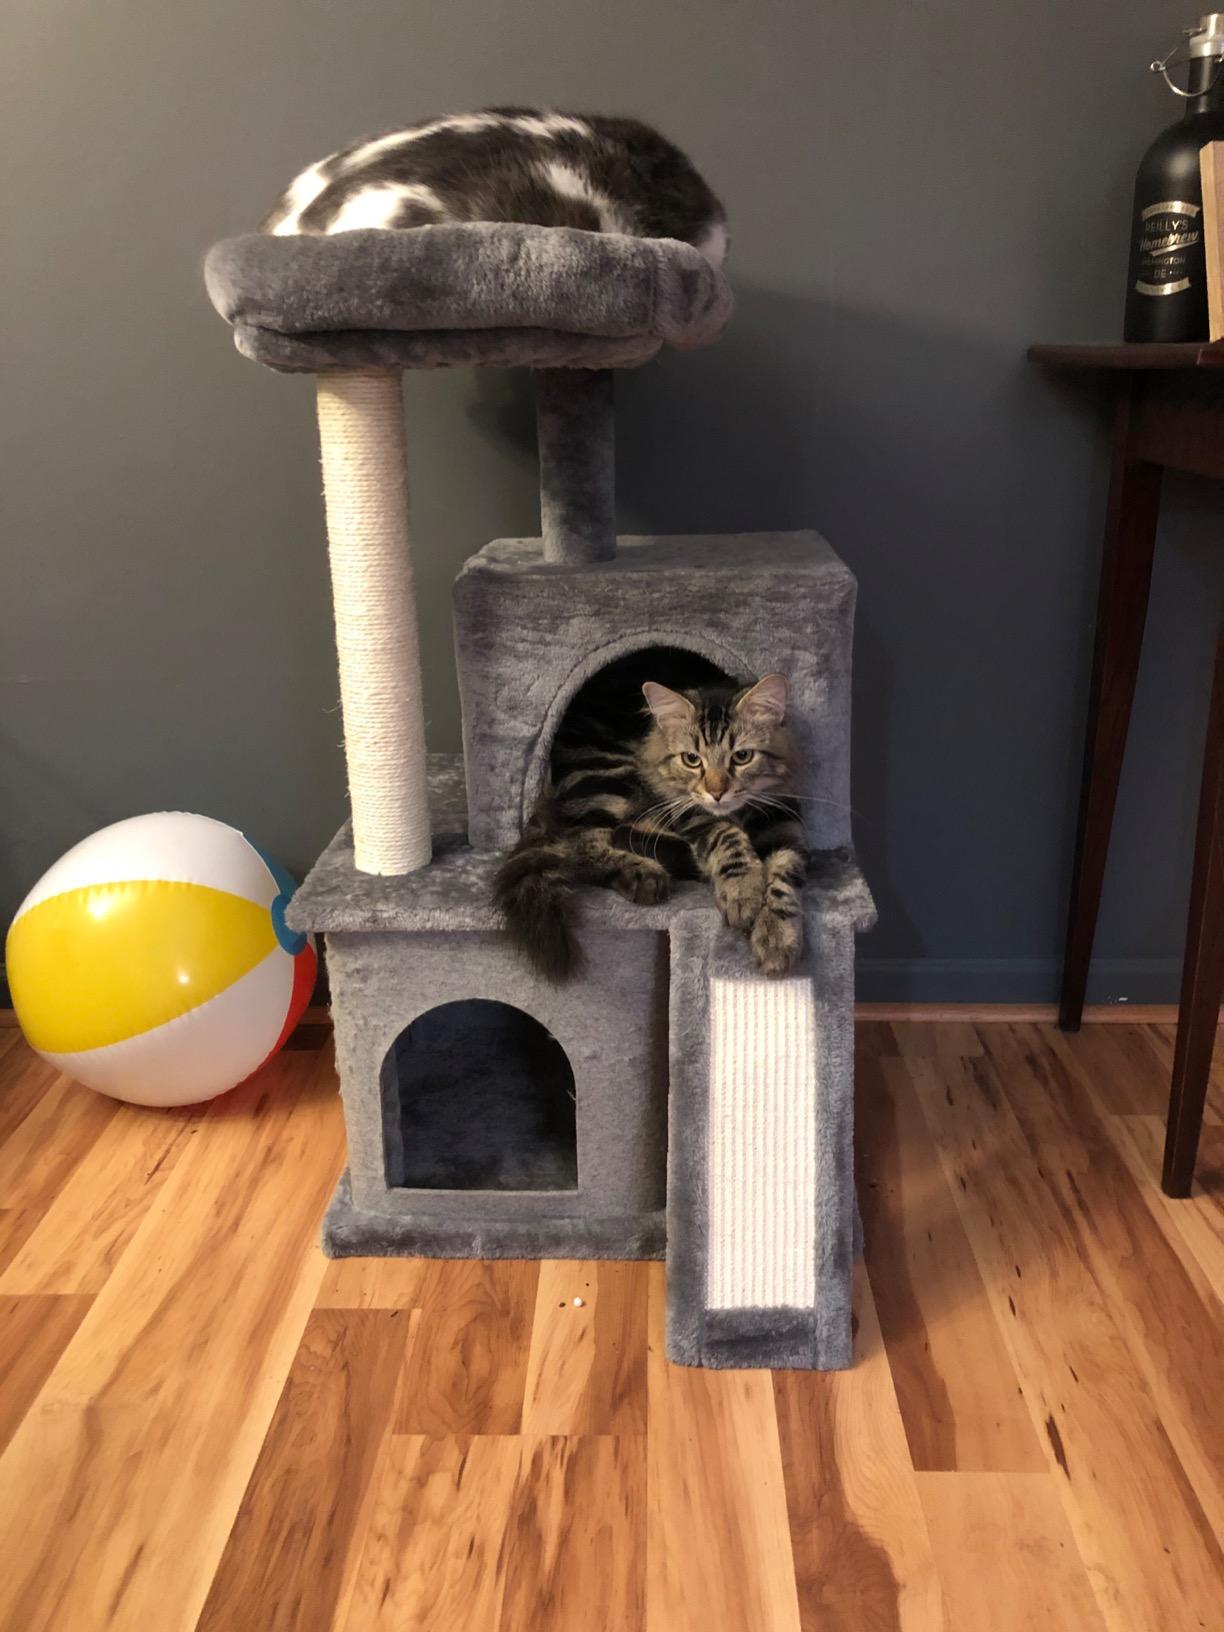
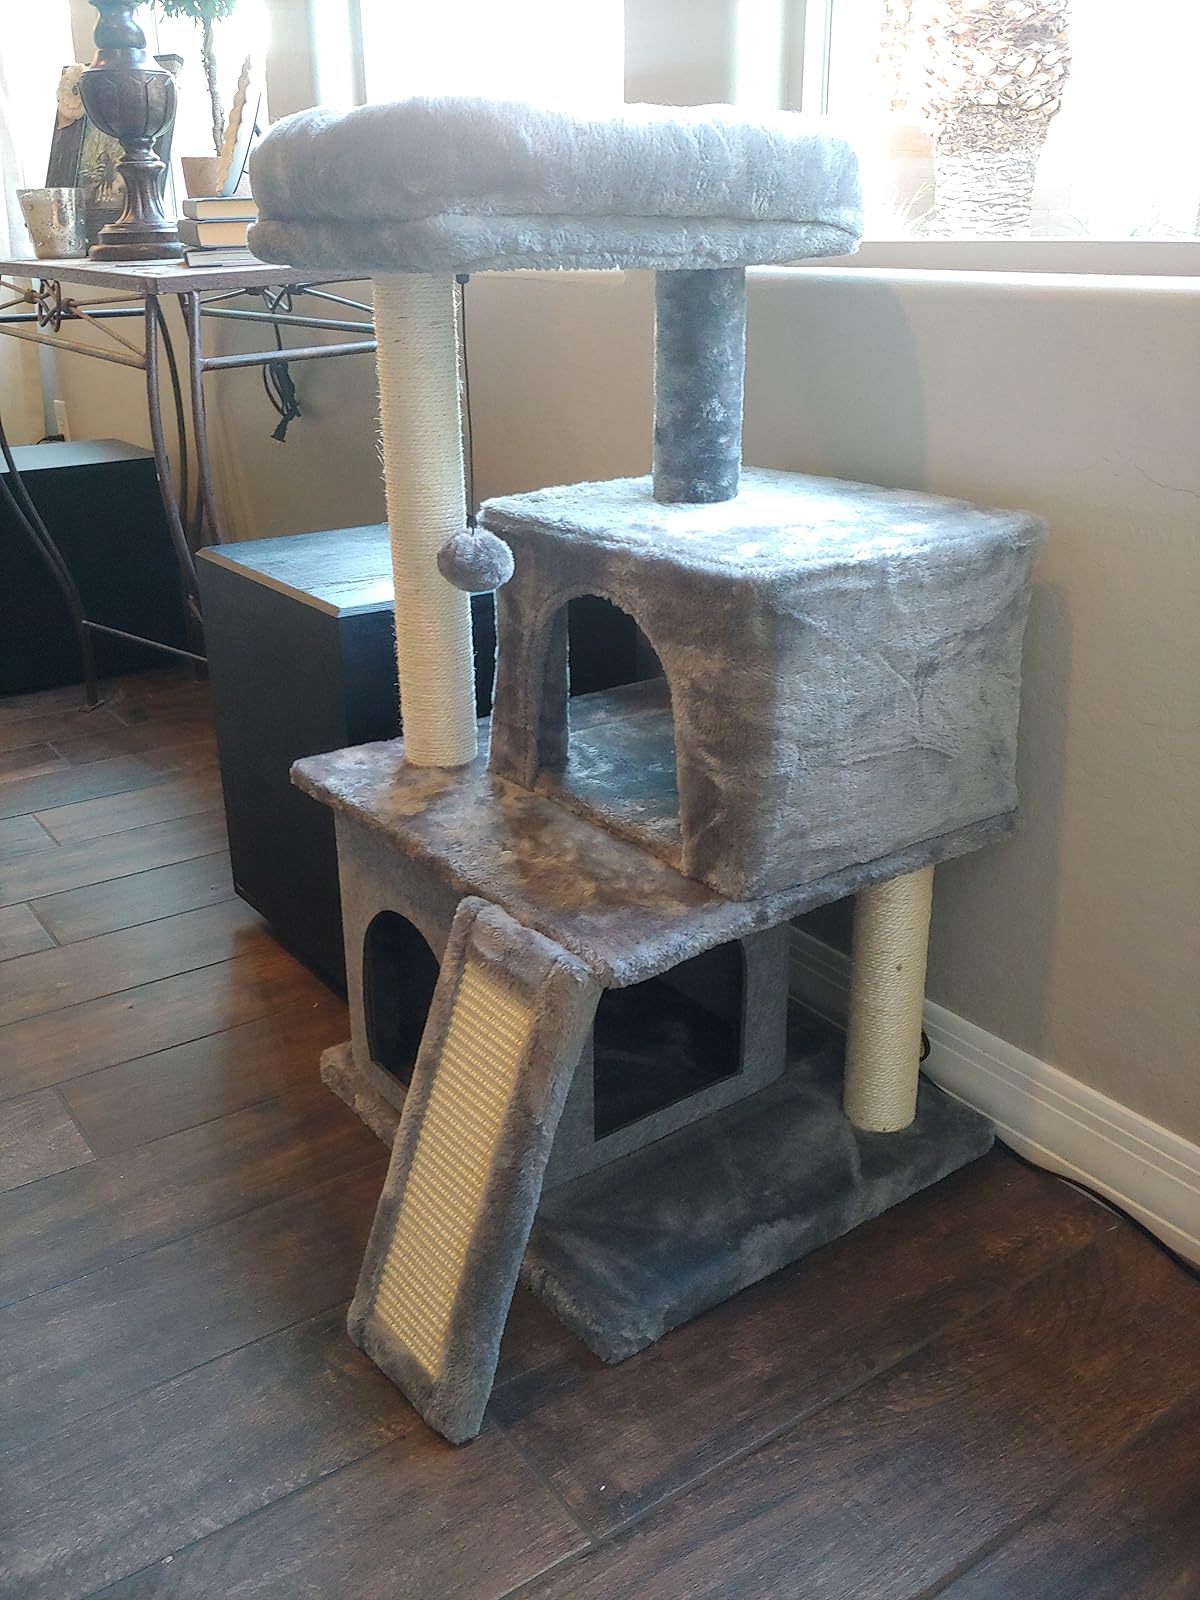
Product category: items_cat tree
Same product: yes